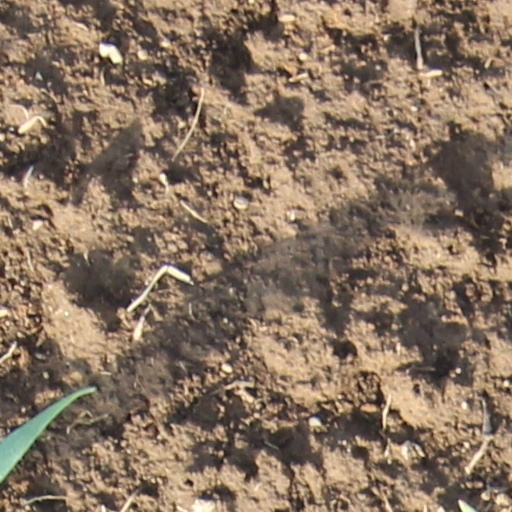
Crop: wheat